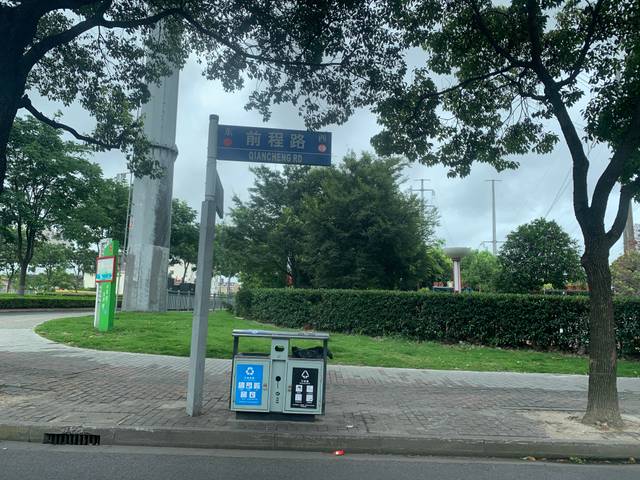
Region: China
Coordinates: 31.198, 121.544